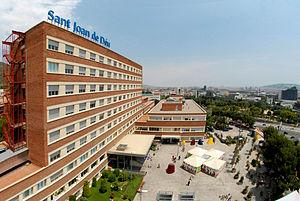
L'Hôpital Saint Jean de Dieu est un hôpital universitaire espagnol, spécialisé en pédiatrie, gynécologie et obstétrique. Fondé originellement en 1867 à Barcelone, il est considéré comme un hôpital de la capitale catalane, bien que ses installations soient situées depuis 1973 sur la commune voisine d'Esplugues de Llobregat.